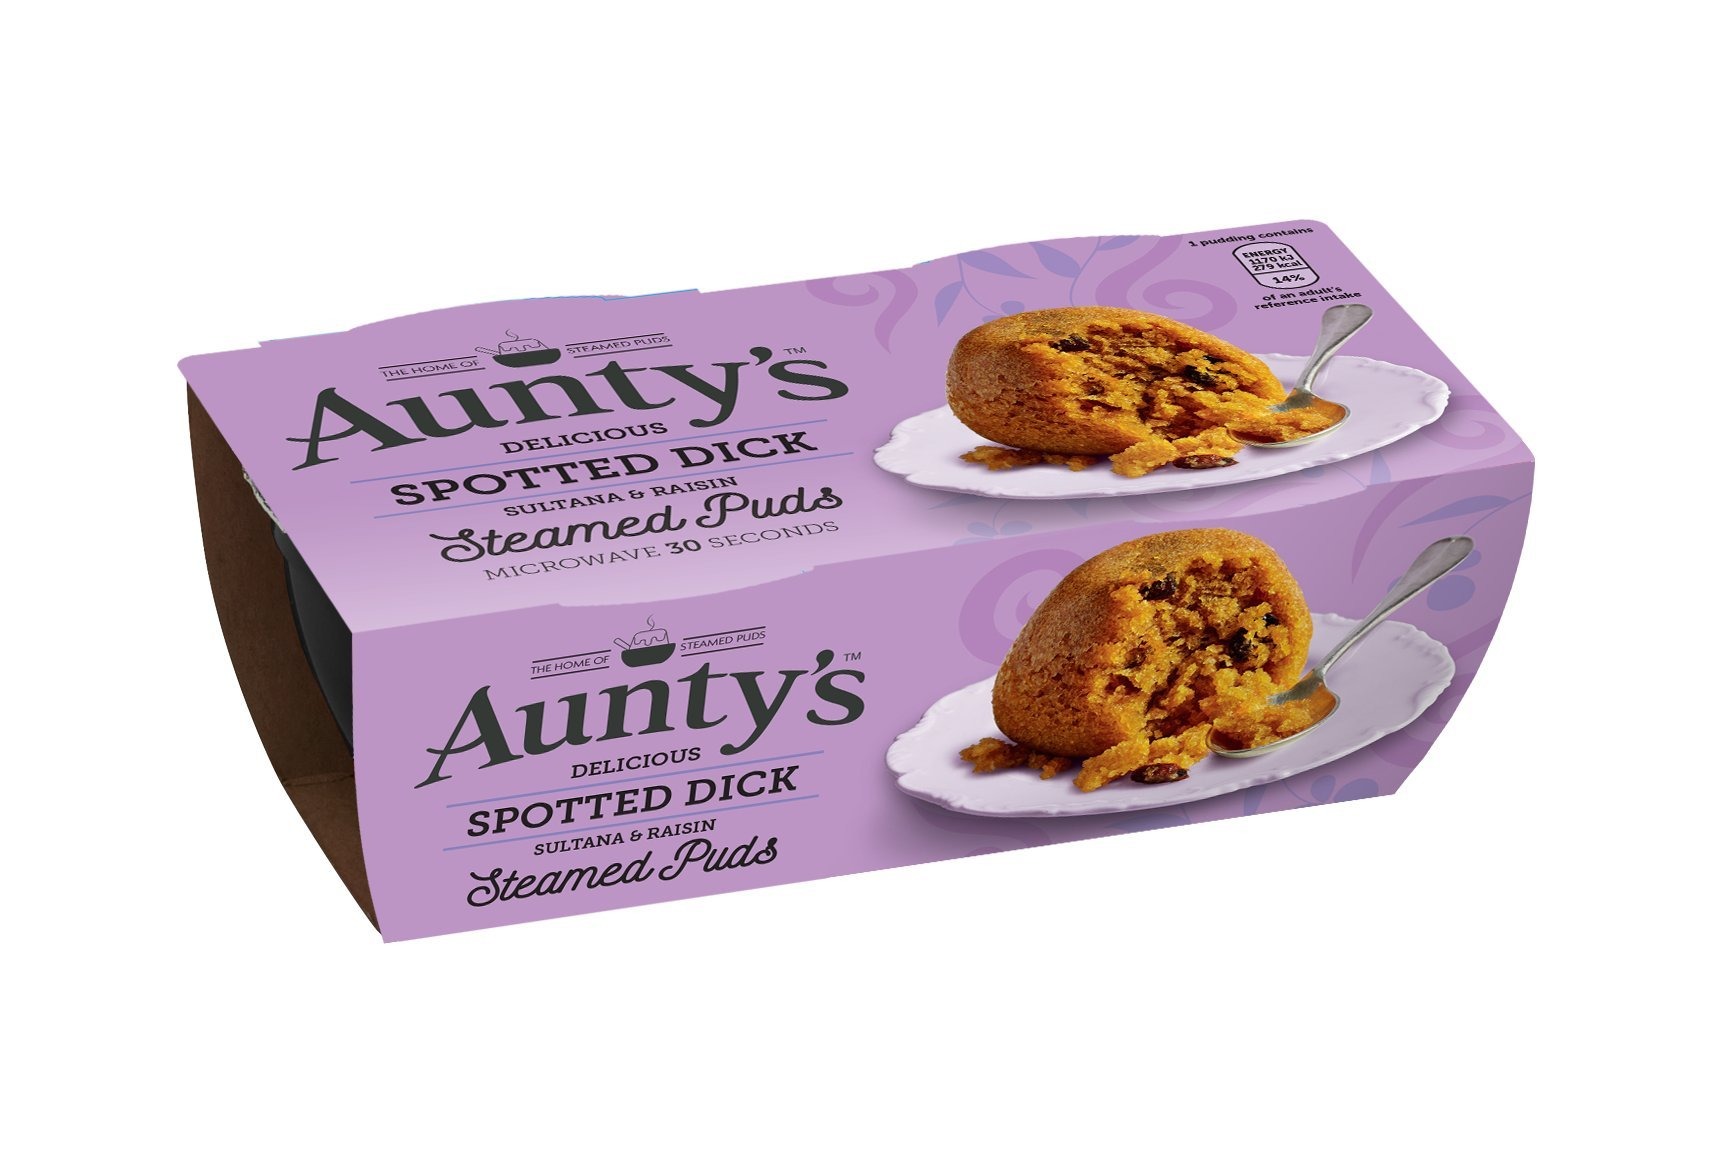
Item Name: Aunty's Spotted Dick 2 x 95g
Bullet Point: Aunty's Spotted Dick 2 x 95g
Product Description: 26
Value: 6.65
Unit: Ounce

Price: 12.45